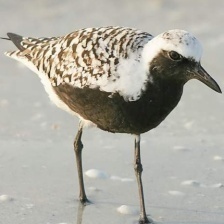
Species: GREY PLOVER
Scientific name: PLUVIALIS SQUATAROLA